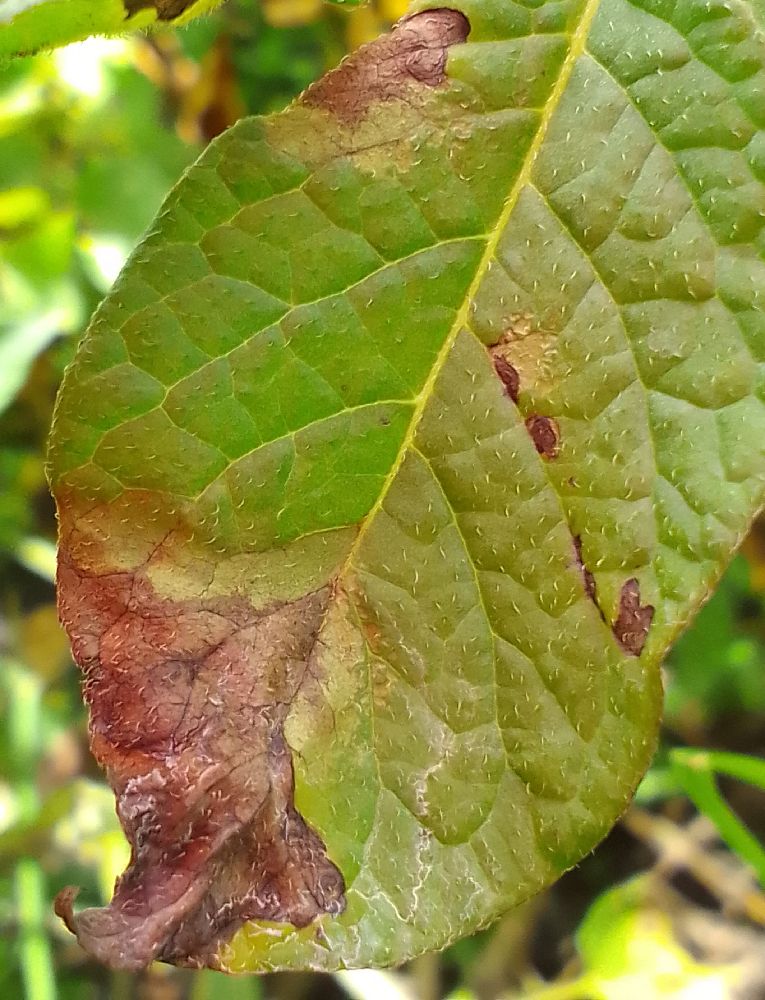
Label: Late blight